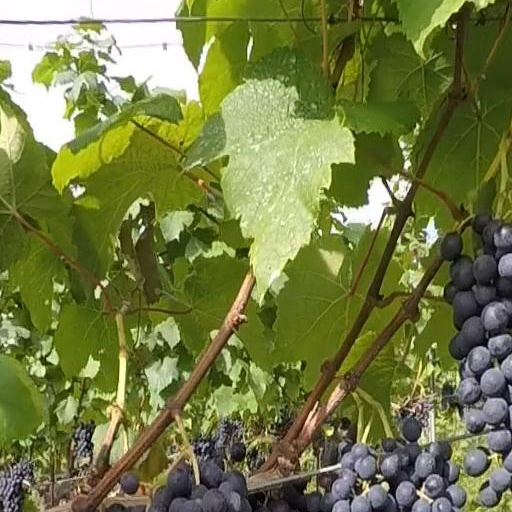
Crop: grape